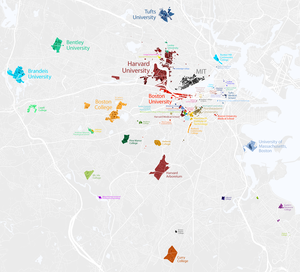
Boston / Uddannelse
Kort over land der er ejet eller lejet af forskellige universiteter i Boston-området
Boston er hovedstad i den amerikanske delstat Massachusetts og den største by i hele New England-området. I 2012 havde byen 636,000 indbyggere. Storboston med forstæder omfatter 4,5 millioner indbyggere. Boston er administrativt centrum i det amerikanske county Suffolk County.